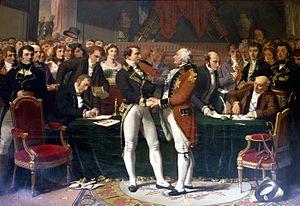
L'histoire sur le territoire de la future Picardie, créée à la fin du XVᵉ siècle, remonte au Paléolithique, époque où les hommes de la Préhistoire s'installèrent sur les terrasses alluviales de la vallée de la Somme. Elle se poursuivit au Néolithique, époque où l'on se sédentarisa et cultiva la terre. À l'âge du fer, les Celtes vinrent s'installer dans cette région puis ce fut la conquête romaine et l'entrée de ce territoire dans l'histoire écrite. Avec les invasions barbares du Vᵉ siècle, une nouvelle période commença, le Moyen Âge, mais ce n'est qu'à la fin du XIᵉ siècle que le mot « Picard » apparut pour la première fois dans un texte : Guillaume le Picard mourut au cours de la Première croisade, en 1098. « Picard » désigna des hommes avant de désigner un territoire. Au XIIIᵉ siècle, il y avait une « nation picarde » à l'Université de Paris.
Joseph Bonaparte, né le 7 janvier 1768 à Corte, pendant la période d'indépendance de la République corse, et mort le 28 juillet 1844 à Florence, dans le grand-duché de Toscane, est un homme d'État français et le frère aîné de l'empereur Napoléon Iᵉʳ. Sa carrière politique, diplomatique et militaire est intimement liée à celle de son frère Napoléon.
L’ordre de Saint-Jean de Jérusalem, appelé aussi ordre des Hospitaliers, est un ordre religieux catholique hospitalier et militaire qui a existé de l'époque des croisades jusqu'au début du XIXᵉ siècle. Il est généralement connu, dès le XIIᵉ siècle, sous le nom de Ordo Hospitalis Sancti Johannis Hierosolymitani.
L'Histoire d'Amiens commence au Paléolithique selon les vestiges archéologiques mis au jour depuis le XIXᵉ siècle qui démontrent que, le site de double confluence où s'est construit Amiens était occupé par l'homme, il y a 500 000 ans. Mais c'est Jules César qui nomma pour la première fois le lieu dans La Guerre des Gaules. Au Iᵉʳ siècle, les Romains fondèrent la ville de Samarobriva qui devint Amiens au IVᵉ siècle. La ville se développa au Moyen Âge et à l'époque moderne grâce à son activité textile. L'arrivée du chemin de fer au XIXᵉ siècle raffermit sa position de ville du textile. La Seconde Guerre mondiale devait la mutiler sévèrement. La reconstruction des années 1950 permit un accroissement et une diversification de ses activités.
L'hôtel de ville d'Amiens est un bâtiment des XVIIIᵉ et XIXᵉ siècles situé dans le centre ville d'Amiens, dans le département de la Somme. Il abrite les services politiques et administratifs de la ville d'Amiens et de la communauté d'agglomération Amiens Métropole.
La paix d'Amiens est le nom donné à la période de paix qui s'amorce avec le traité d'Amiens, signé le 25 mars 1802 entre le Royaume-Uni d'une part et la France, l'Espagne et la République batave, de l'autre part.
L'histoire du département de la Somme est liée à la Révolution française et à la création des départements en 1790. Cependant, l'histoire de ce territoire est très ancienne puisque d'importants vestiges des époques les plus anciennes de la préhistoire y ont été découverts : l'Abbevillien et l'Acheuléen tirant leurs noms de sites archéologiques du département.
Amiens est une commune française, préfecture du département de la Somme en région Hauts-de-France.